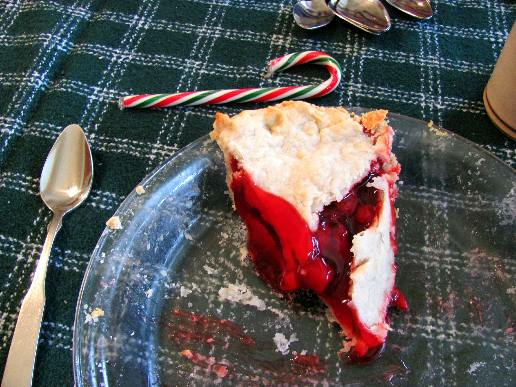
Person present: No